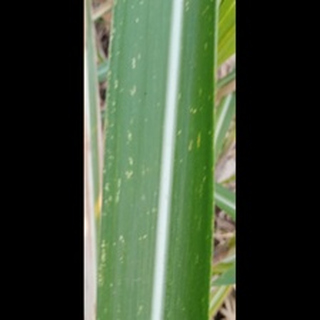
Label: sugarcane_mosaic